James Mackay (New Zealand politician, born 1831)

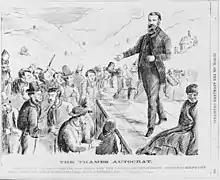
Cartoon of commissioner James Mackay addressing gold miners at Thames entitled, "The Thames Autocrat."

Prior to the discovery of gold, Mackay's want for more land for his cattle sparked a series of explorations. He followed rumours from local Maori of large tracts of land existing in the mountainous hinterland of Golden Bay. He also travelled south along the West Coast as far as the Grey River, where he discovered plenty of land ready for settlement. He did not take up the land himself, however, because when he returned north the gold rush had set in and he was suddenly kept very busy selling his stock and mediating disputes in an unofficial capacity until his role of Assistant Native Secretary was confirmed.